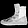
Label: Ankle boot